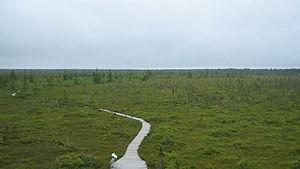
Sentier La Tourbière dans le parc national de Kouchibouguac
Le parc national de Kouchibouguac est un parc national situé sur la côte est de la province du Nouveau-Brunswick au Canada, à environ 110 kilomètres au nord de Moncton. Le parc a une superficie de 239 km² et protège un ensemble d'îles barrières, de dunes, de forêts, de barachois et de marais salés.